Peter Wiedemann

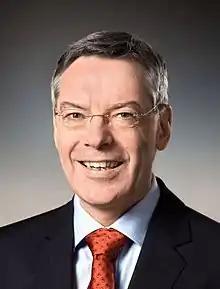
Peter Wiedemann

Peter Wiedemann (born 23 October 1953 in Erlangen, West Germany) is a German ophthalmologist, specialist in medical and surgical retina and was head at the Department of Ophthalmology at the Leipzig University, Germany, from 1993 to 2021.